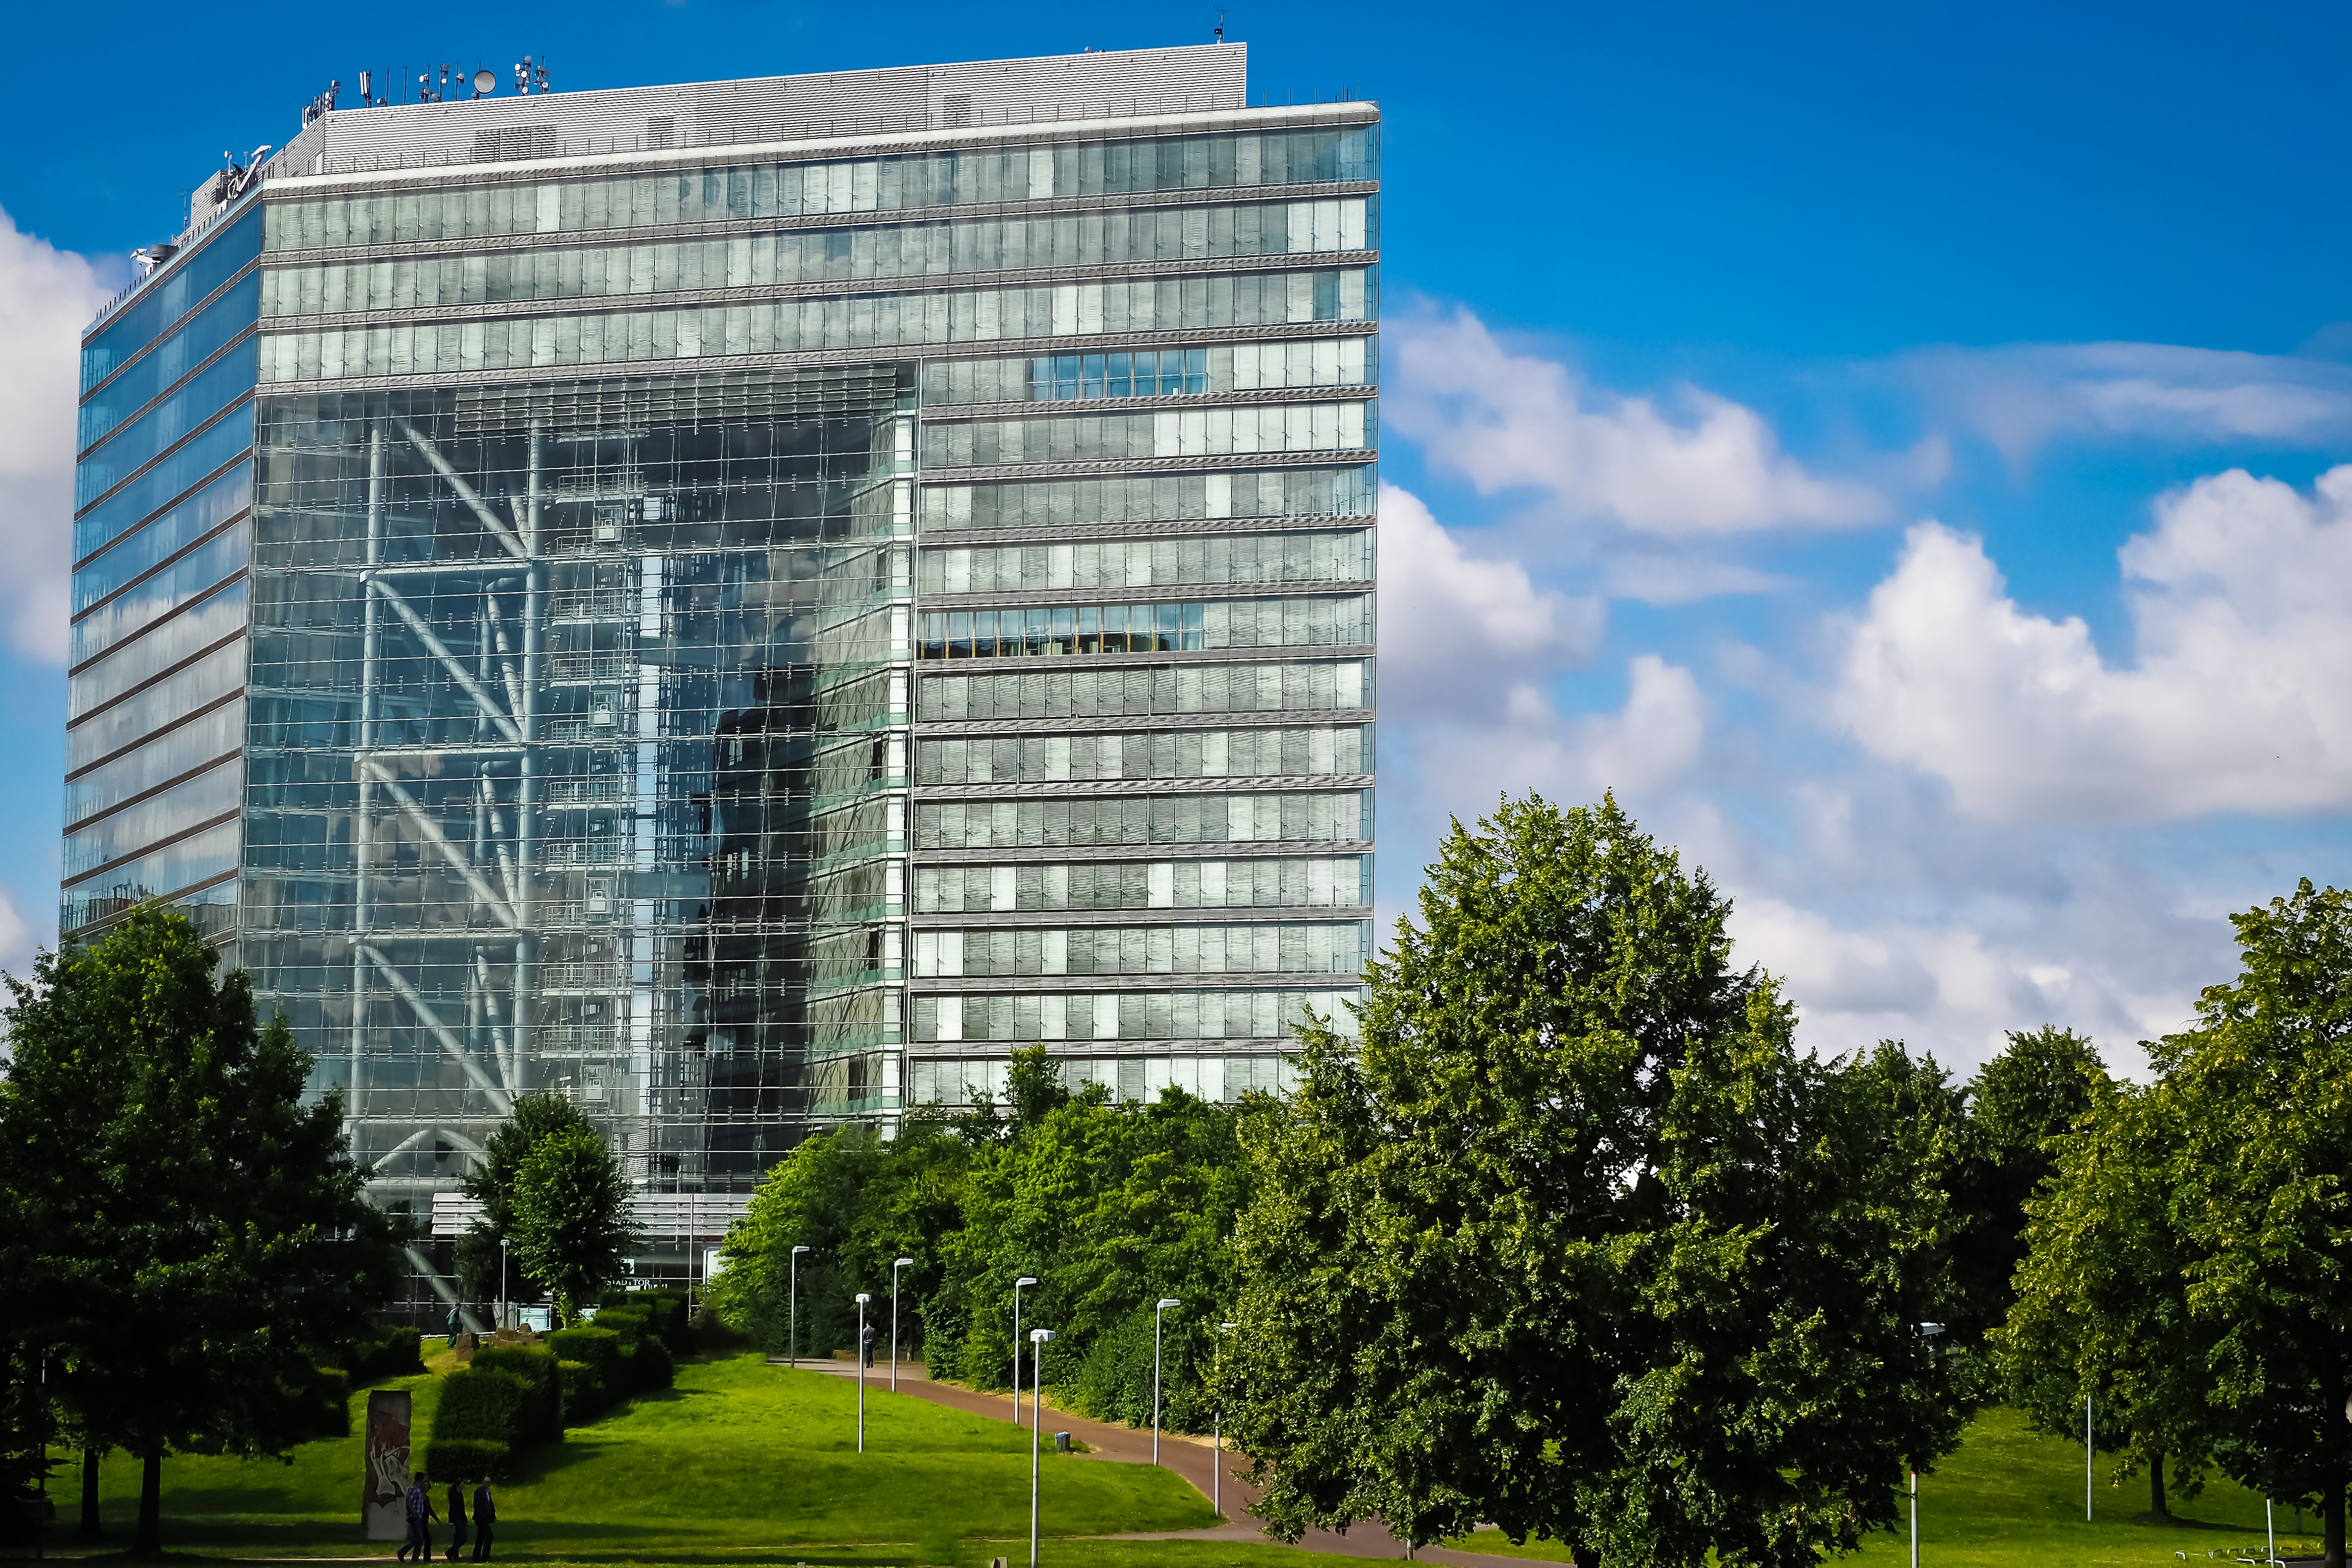
abstract, architecture, window, glass, building, city, home, skyscraper, urban, cityscape, downtown, reflection, tower, landmark, facade, modern, office building, tower block, modern architecture, lichtspiel, headquarters, condominium, neighbourhood, glass front, dusseldorf, glass facade, media harbour, urban area, residential area, metropolitan area